Jón Pauli Olsen

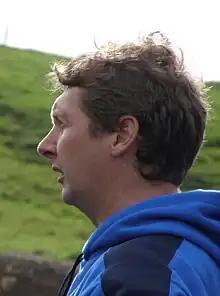
Jón Pauli Olsen

Jón Pauli Olsen (born 17 August 1968) is a former manager for the Faroe Islands women's national football team. He was also manager for the Faroe Islands Women's U17 national team. Olsen is also a former football player, he mostly played as a forward, but sometimes he played as a midfielder and sometimes as a defender. He is married to Sirið Stenberg, who is member of the Faroese parliament (Løgting).